Mecklenburg P 3.1

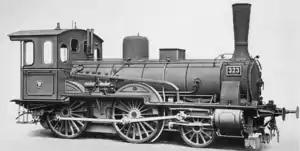
Prussian P 3.1 No. 323 of the Magdeburg Division

The steam locomotives of DRG Class 34.73, formerly the Mecklenburg Class P 3.1 were passenger train locomotives operated by the Grand Duchy of Mecklenburg Friedrich-Franz Railway and were based on the Prussian P 3.1. They were sometimes used in express train services to begin with. Of the 41 examples belonging to this administration, which were built between 1888 and 1908, two originally came from the Lloyd Railway (Neustrelitz-Warnemünde). One improvement over the Mecklenburg P 2 was the braked coupled axle.